VEK-30 protein domain

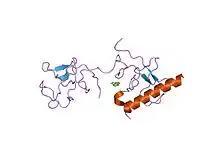
the x-ray crystallographic structure of the angiogenesis inhibitor, angiostatin, bound a to a peptide from the group a streptococcal surface protein pam

In molecular biology, the protein domain VEK-30, is a 30-amino acid long, internal peptide present within bacterial organisms that acts as an epitope or antigenic determinant. It increases the pathogenicity of the cell. More specifically, it is found in streptococcal M-like plasminogen (Pg)-binding protein (PAM) from gram-positive group-A streptococci (GAS). VEK-30 represents an epitope within PAM that shows high affinity for the lysine binding site (LBS) of the kringle-2 (K2) domain of human (h)Pg.